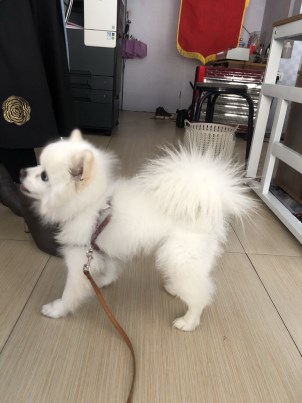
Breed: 1936-n000005-Pomeranian